Question: Please indicate a possible affordance area of the surfboard that can be used for carrying
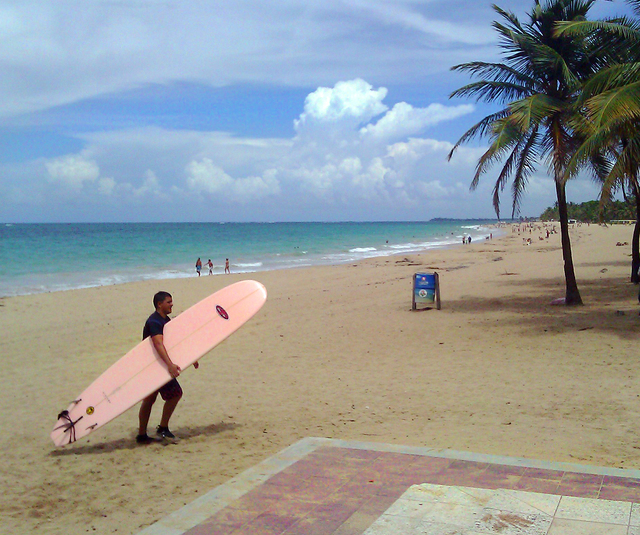
Answer: [50.992, 277.556, 266.198, 444.492]